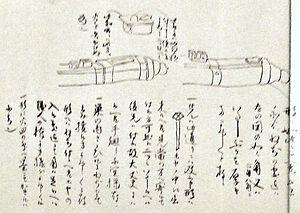
Un pierrier à boîte est un type de pierrier à chargement par la culasse inventé au XIVᵉ siècle, pouvant pivoter sur un émerillon. Le chargement est effectué en insérant une chambre amovible ayant la forme d’un mug, contenant la poudre à canon et le projectile. Plusieurs chambres peuvent être préparées à l’avance, ce qui permet d’obtenir une cadence de tir relativement élevée en les utilisant successivement, ce qui en fait une arme efficace pour un rôle antipersonnel. Le pierrier à boîte a été utilisé pendant plusieurs siècles, tant en Europe qu’en Asie et en Afrique.
L'utilisation de l'artillerie au Japon a commencé au cours de la période Sengoku au XVIᵉ siècle et s'est développée jusqu'à nos jours.